Human body

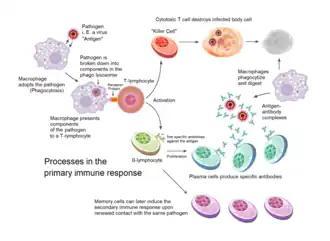
Primary immune response

The gallbladder is a hollow pear-shaped organ located posterior to the inferior middle part of the right lobe of the liver. It is variable in shape and size. It stores bile before it is released into the small intestine via the common bile duct to help with digestion of fats. It receives bile from the liver via the cystic duct, which connects to the common hepatic duct to form the common bile duct.